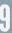
Number: 9